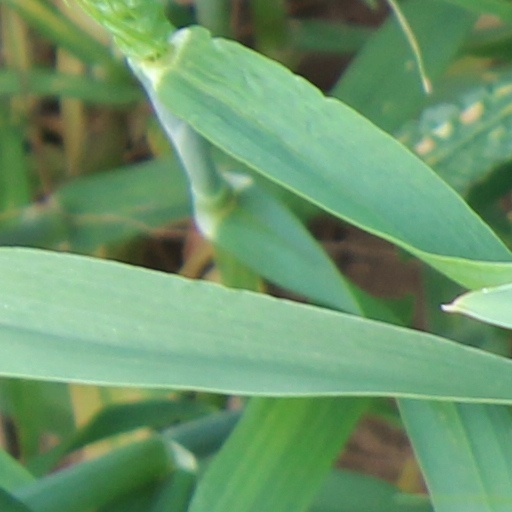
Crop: wheat